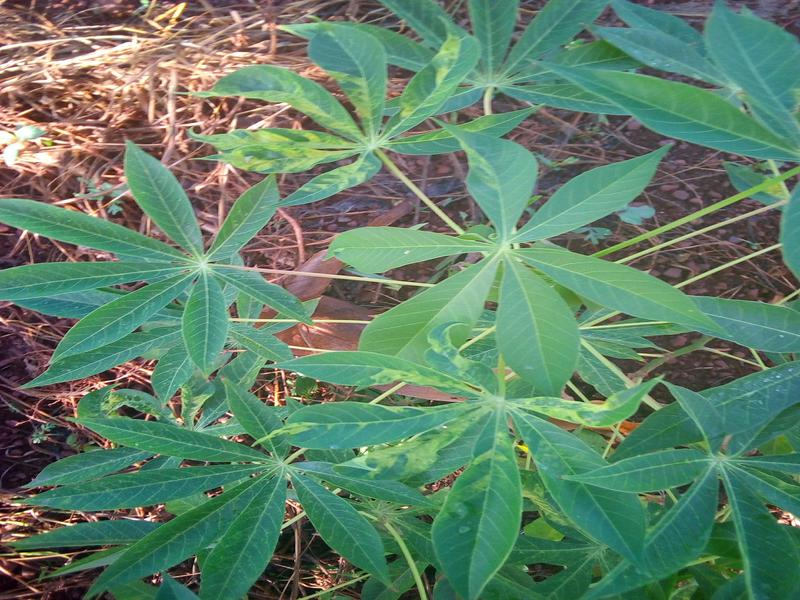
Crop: cassava
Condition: healthy